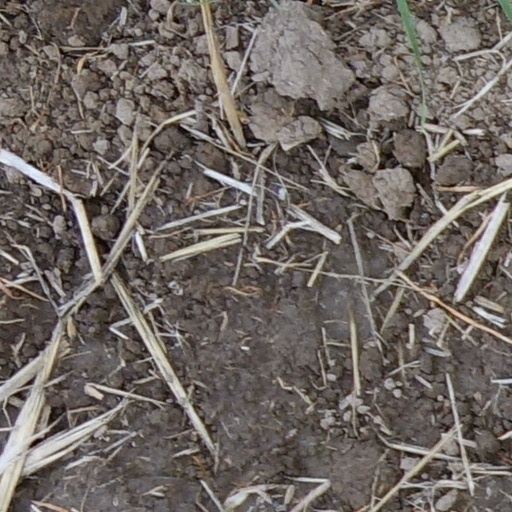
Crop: wheat